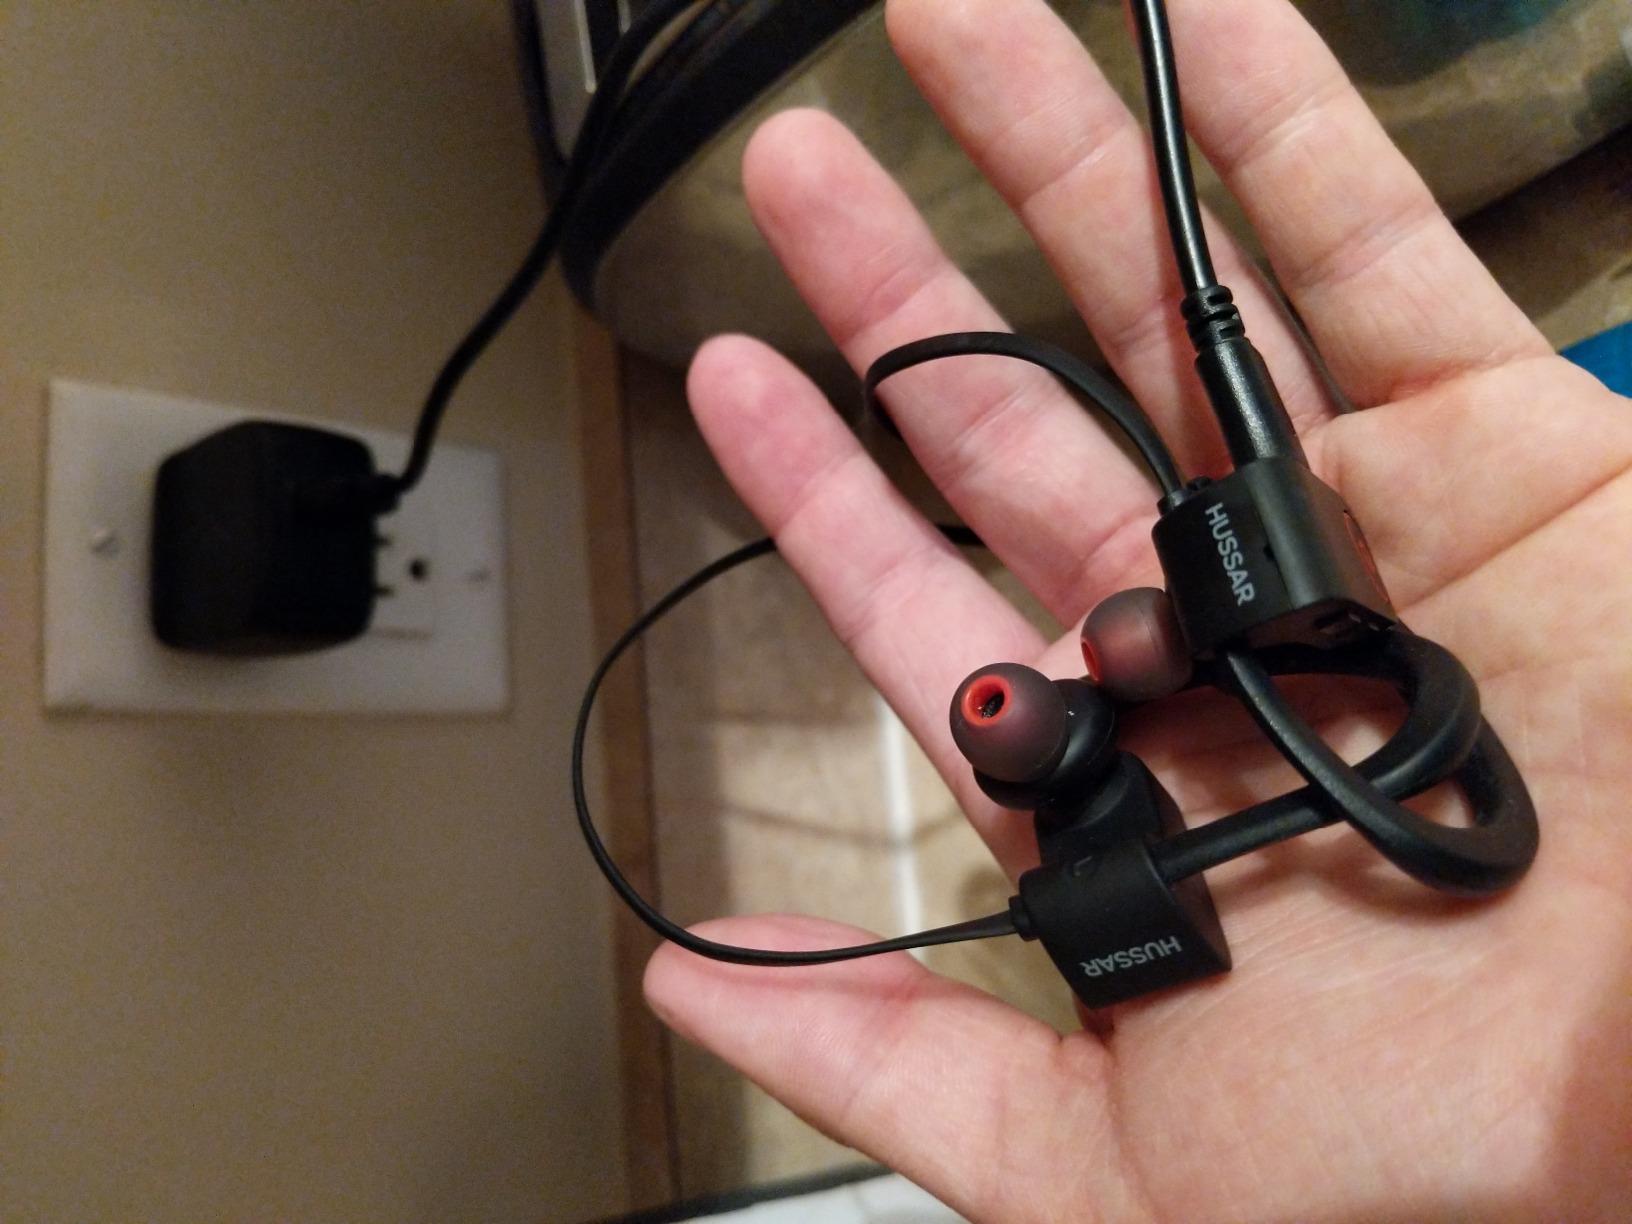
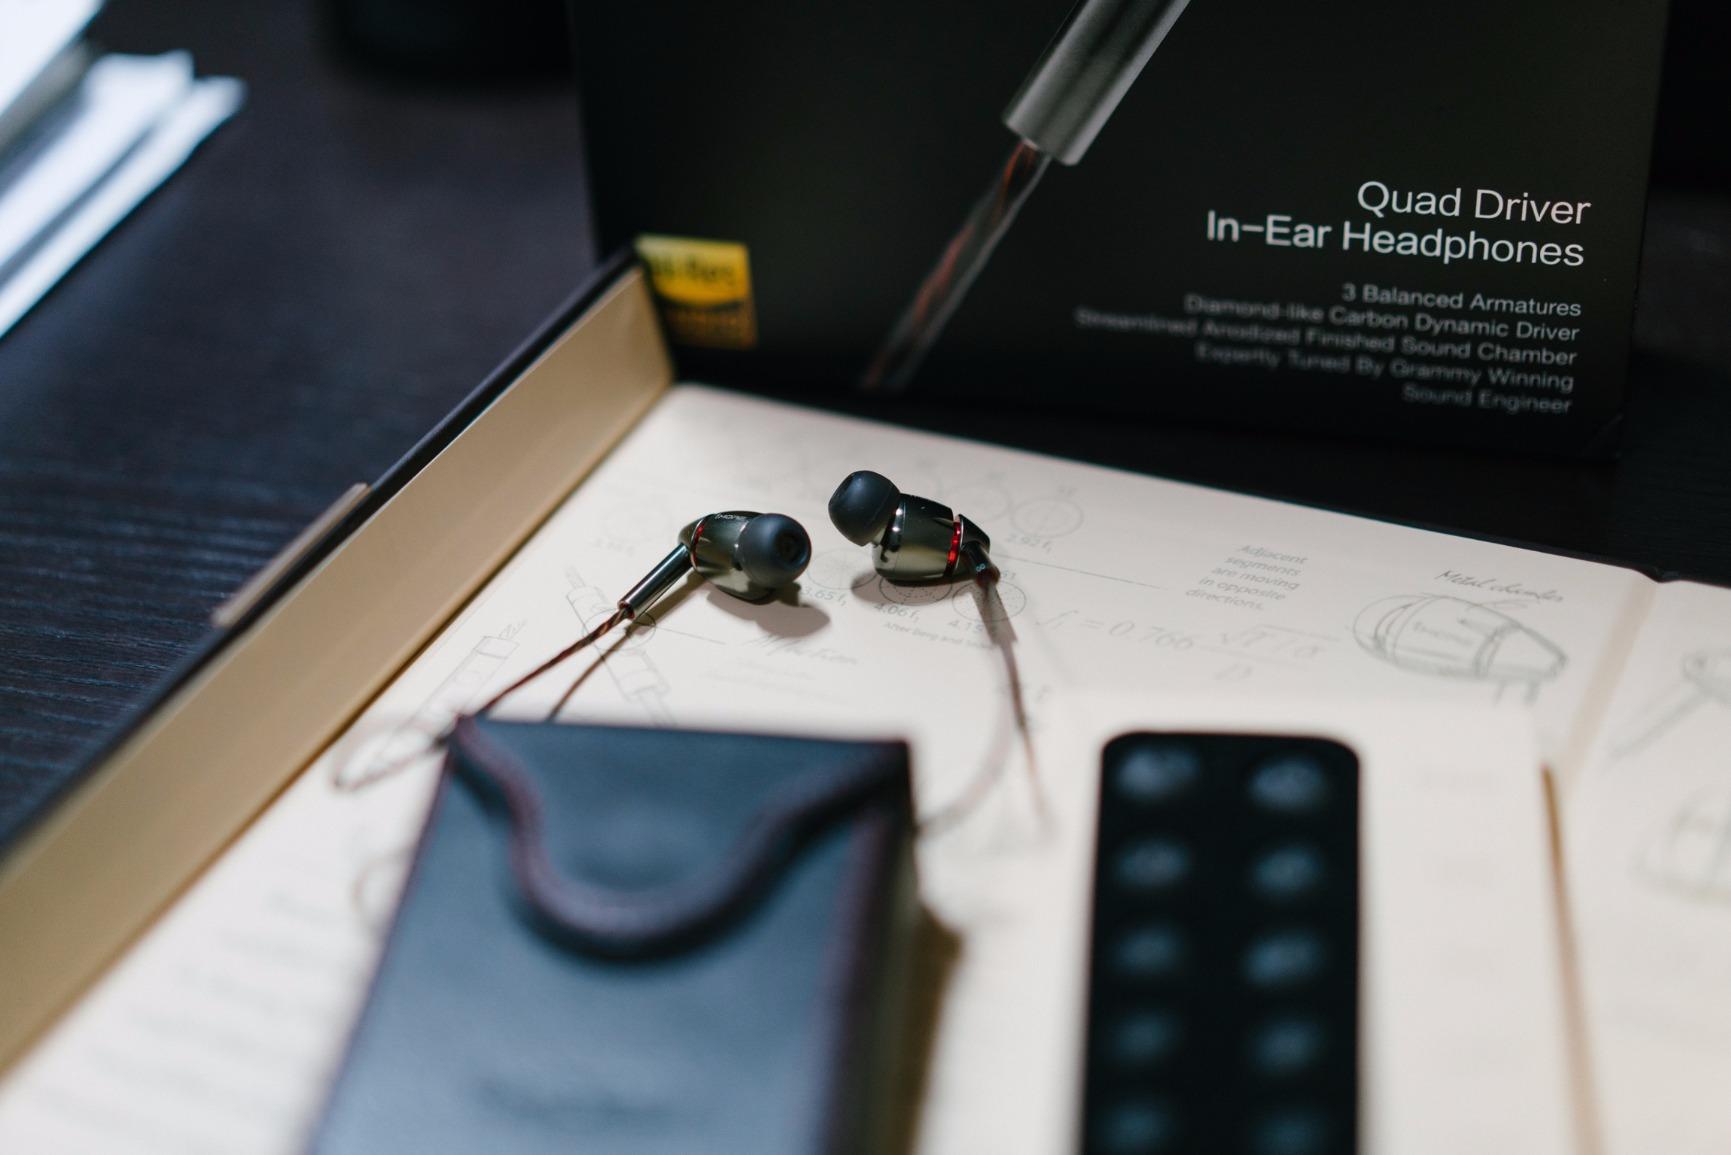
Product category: headphones
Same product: no